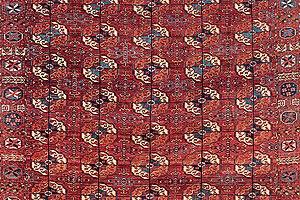
Cet article recense les pratiques inscrites au patrimoine culturel immatériel au Turkménistan.